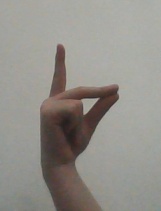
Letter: ta